Burn Notice season 4

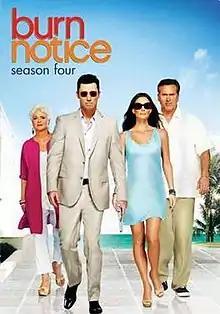
DVD cover

The fourth season of the American television spy drama "Burn Notice" premiered on June 3, 2010 on the cable television channel USA Network. Coby Bell joined the main cast as Jesse Porter, a counter-intelligence agent Michael unwittingly burns.